Cecil Calvert, 2nd Baron Baltimore

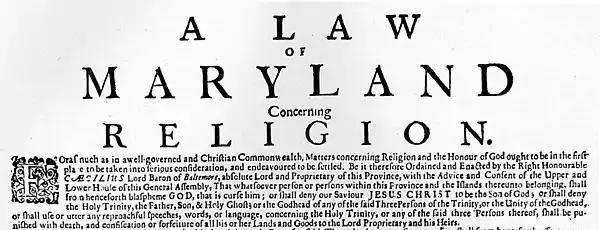
Maryland Toleration Act, passed in 1649.

With these last instructions, the expedition crossed the Atlantic and sailed through Cape Charles (headland) and Cape Henry into the large harbour and lower bay called Hampton Roads at the entrance to the Chesapeake Bay and the mouth of the James River. After meeting with the Virginians at their colony and capital of Jamestown, they continued up the Bay to the Potomac River, then further upstream and landed on 25 March 1634 at Blakistone Island (later called St. Clement's Island). There they erected a cross and celebrated their first Mass with Father White. Several days later, they returned downstream and founded the first settlement at St. Mary's City (in the future St. Mary's County), on 27 March 1634, on land purchased from the native Yaocomico tribe, a branch of the Piscataway Indians.